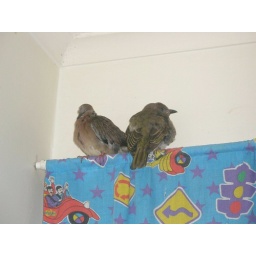
Unlikely *friends* sharing a perch.If the figbird hen dares to move she will get flicked by the turtle doves wing.